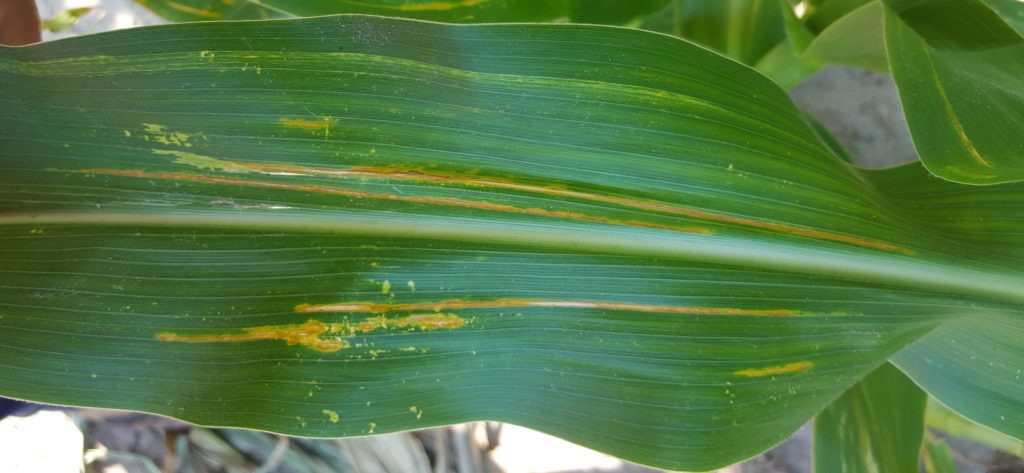
Labels: Corn leaf blight